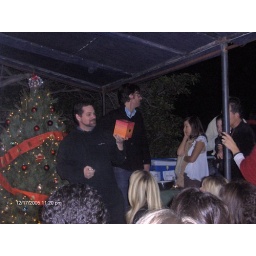
The man in the middle is the host of the party. he was very nice and the white elephant party was pretty fun